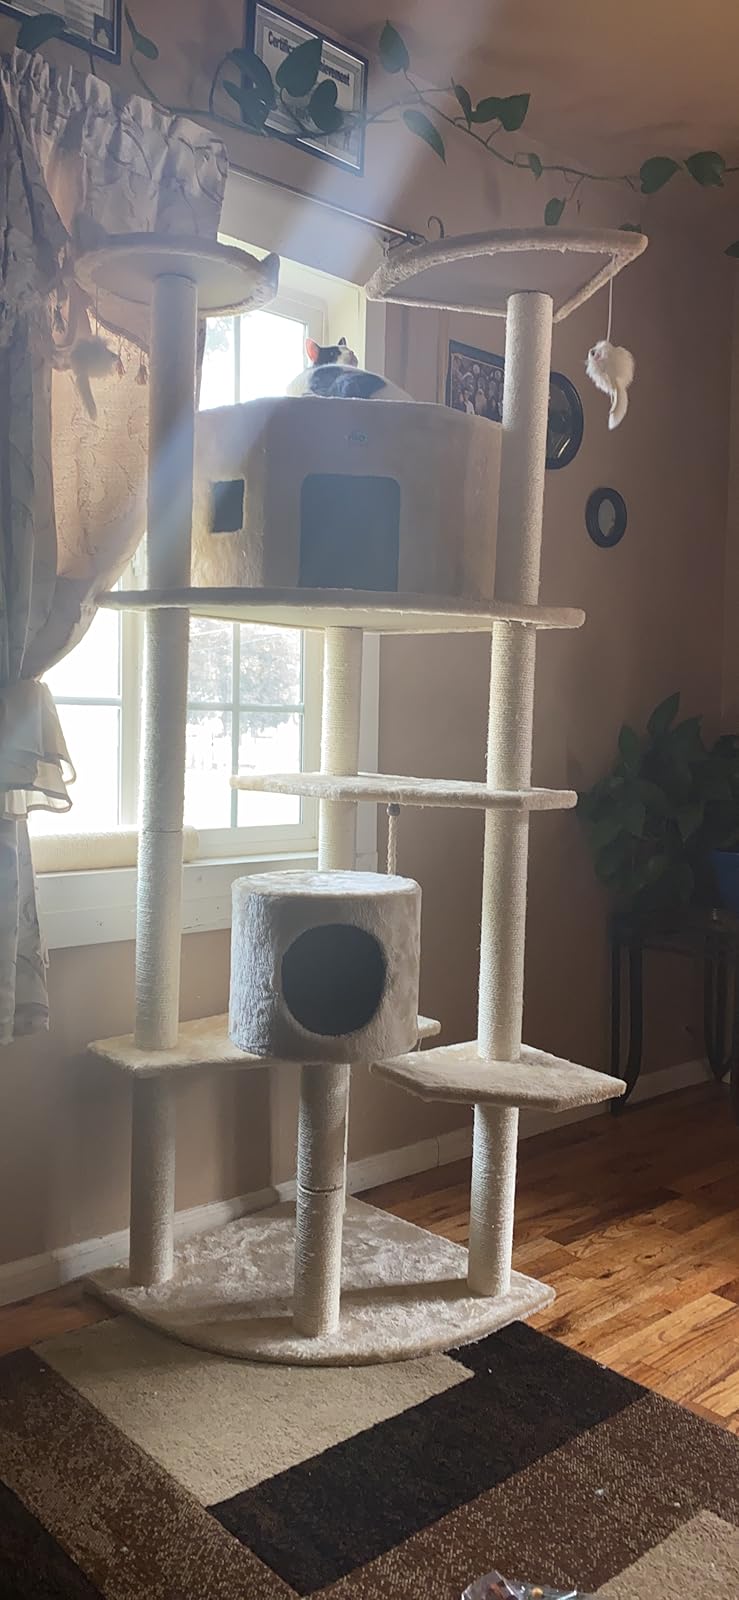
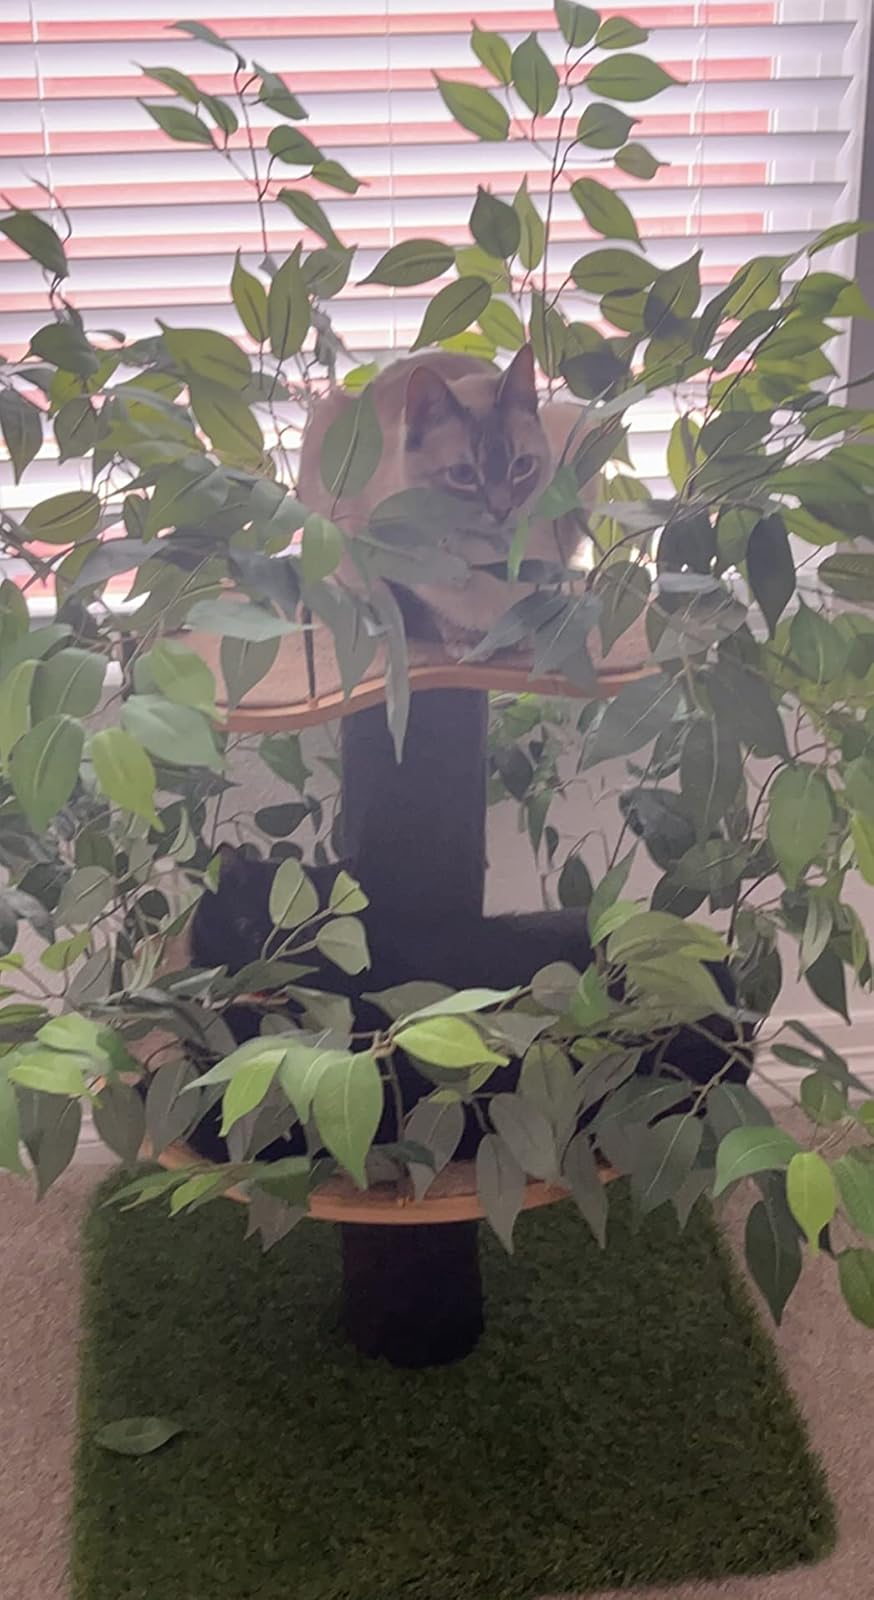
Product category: items_cat tree
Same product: no